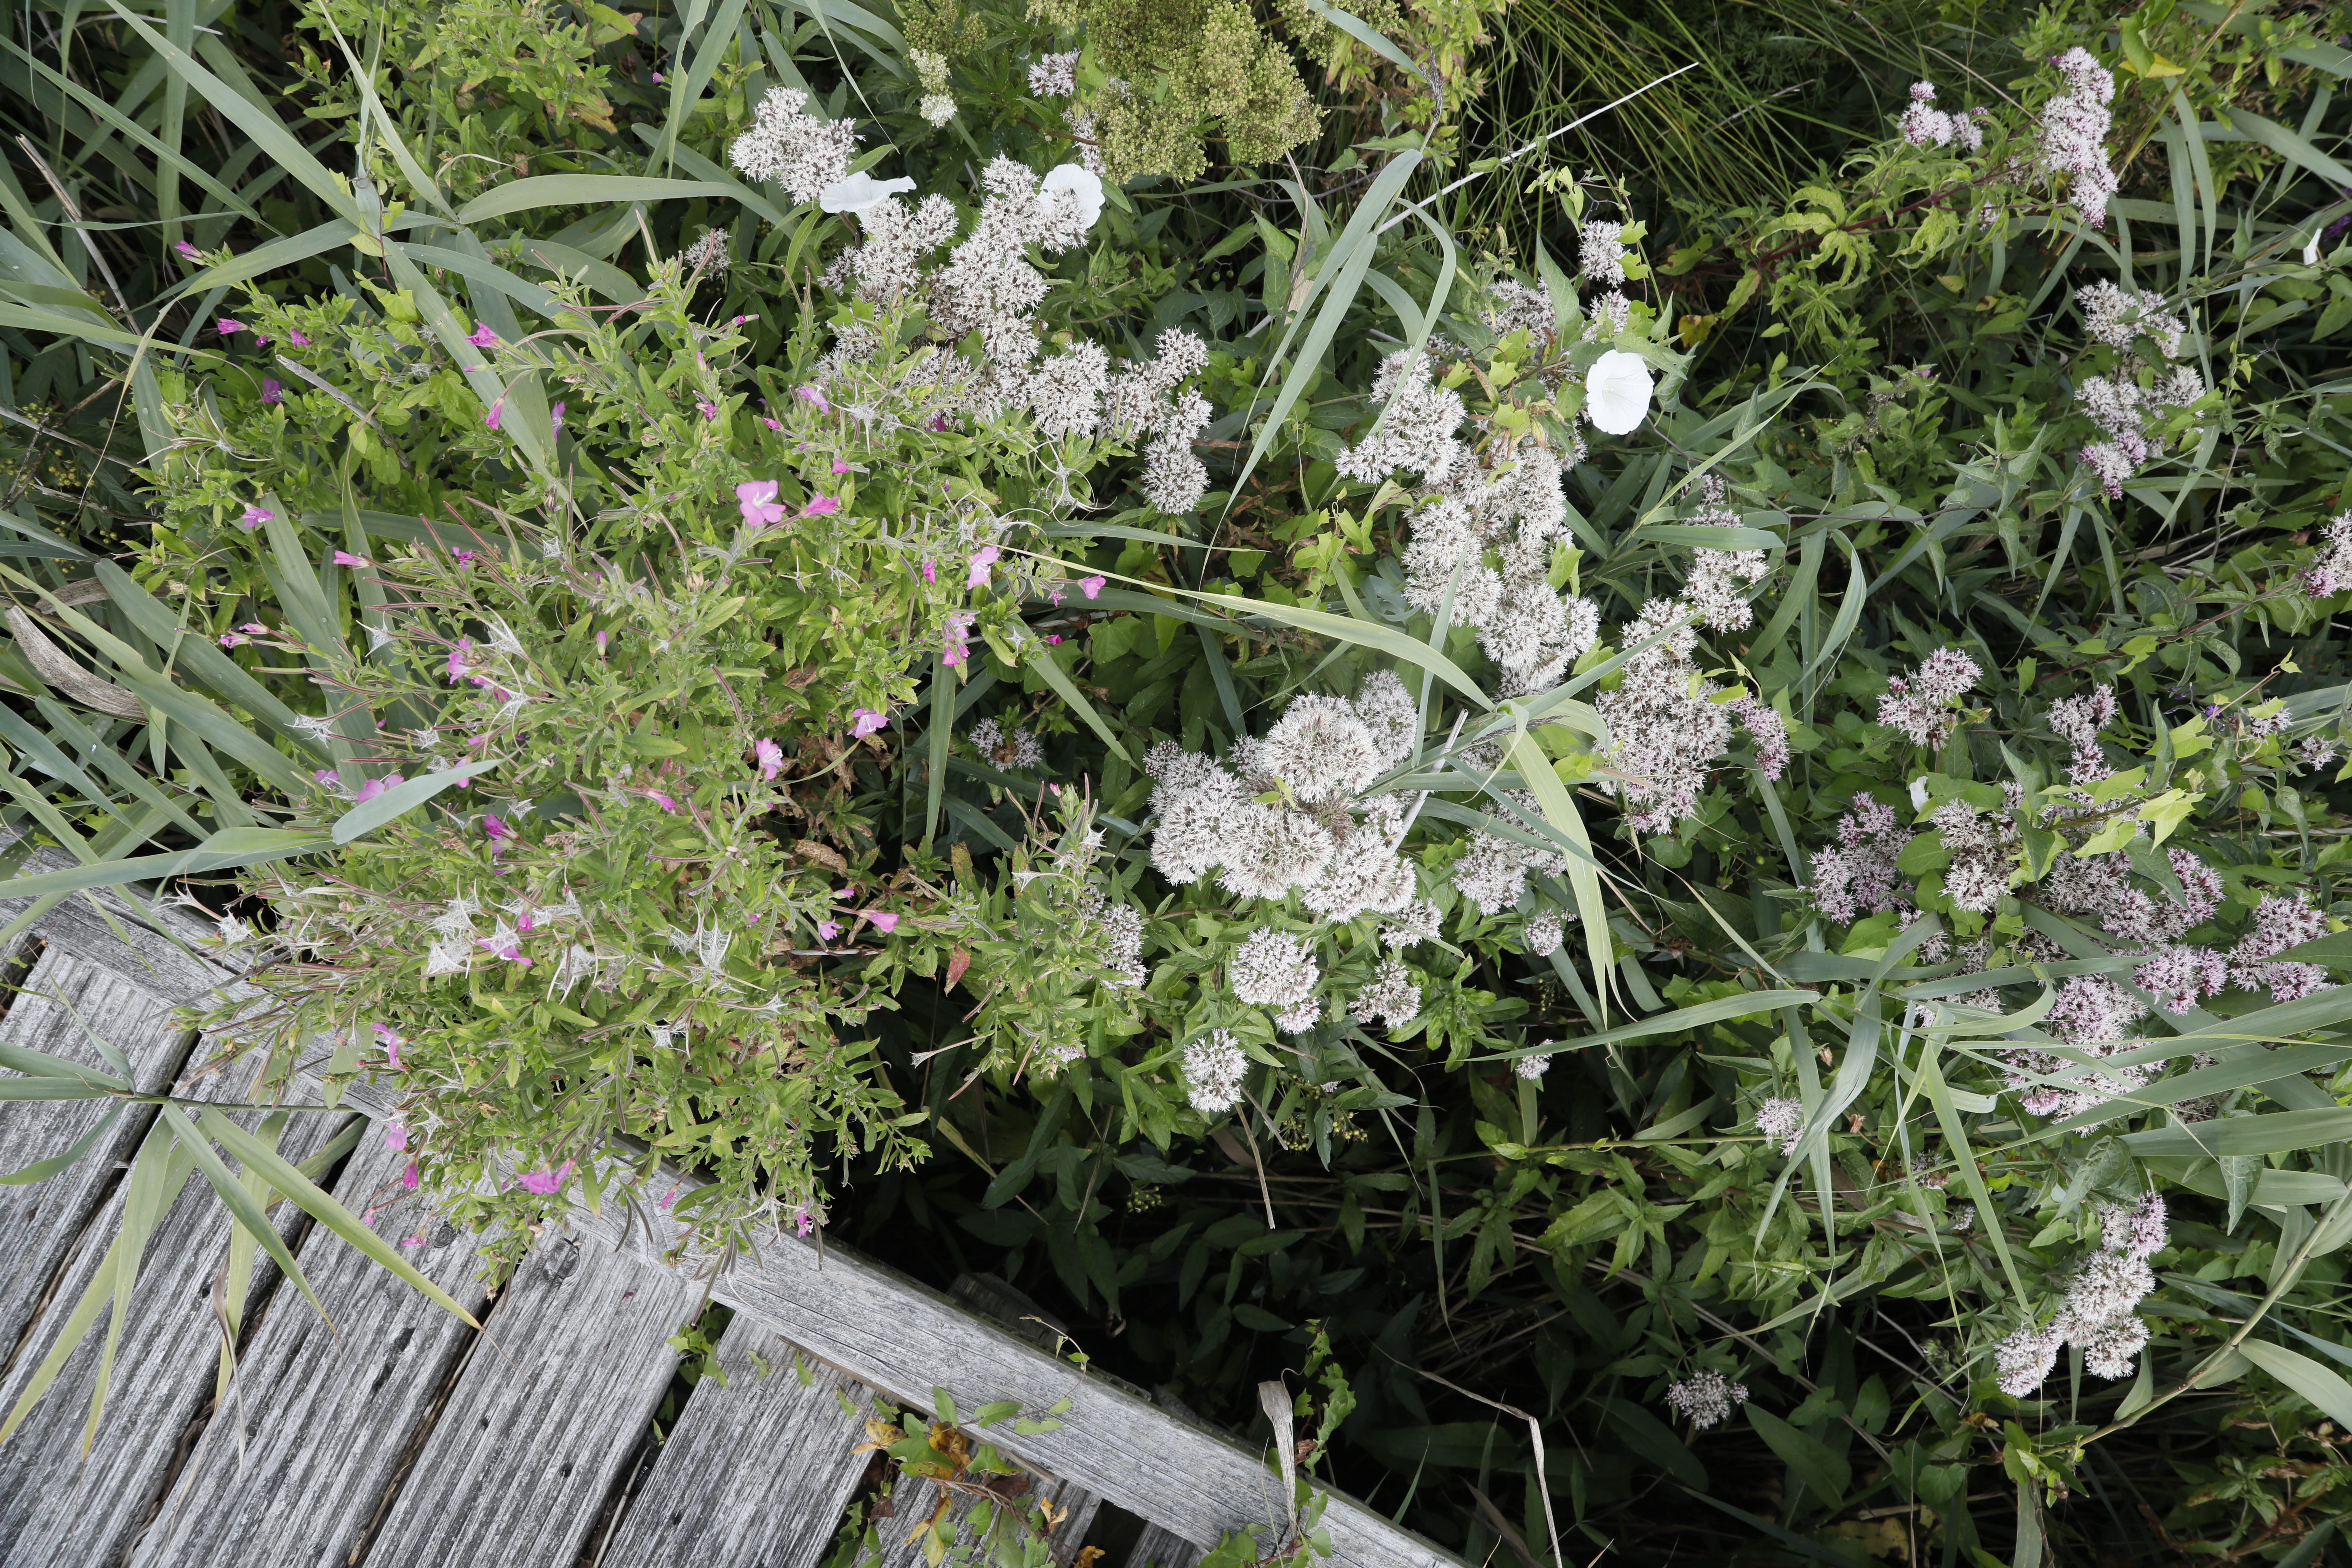
Plant species: Calystegia sepium, Epilobium hirsutum, Eupatorium cannabinum